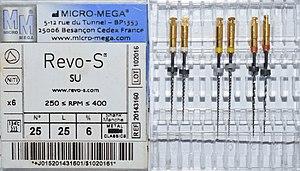
Les instruments rotatifs en NiTi
L'endodontie est la partie de l'odontologie qui traite de l'intérieur de la dent. Elle consiste dans la prévention, le diagnostic et le traitement des maladies de la pulpe dentaire et des infections péri-apicales.